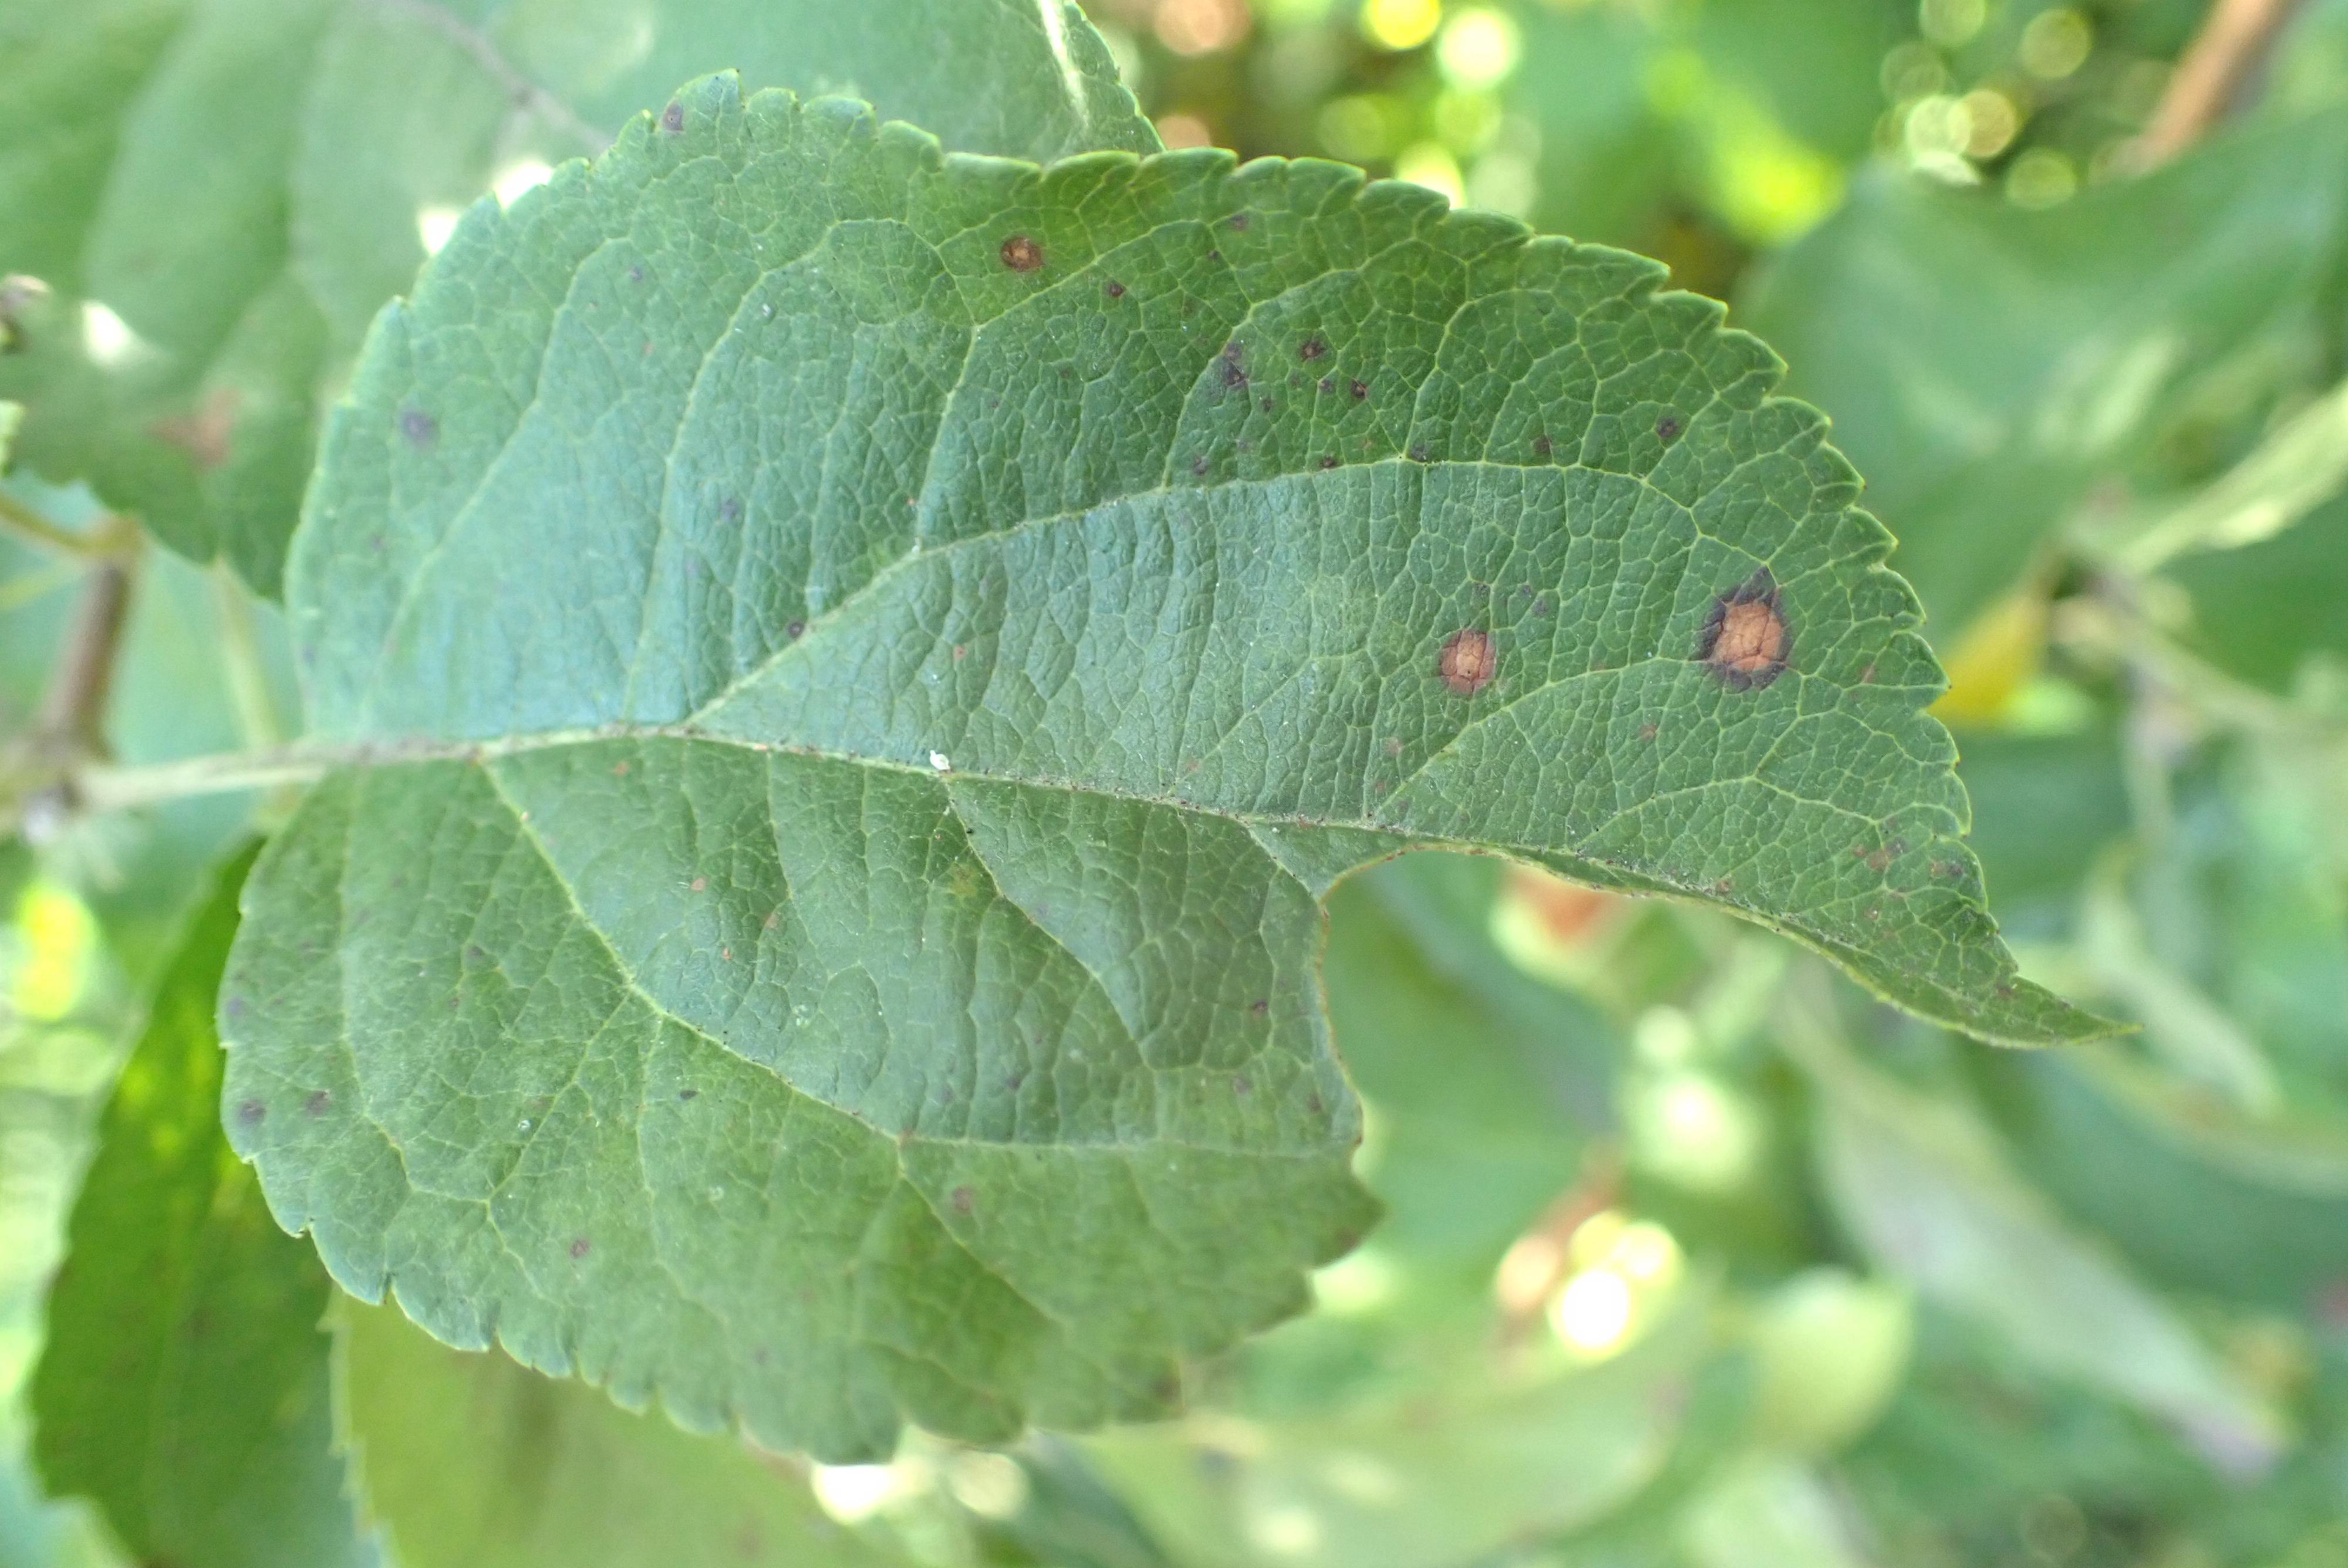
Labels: complex